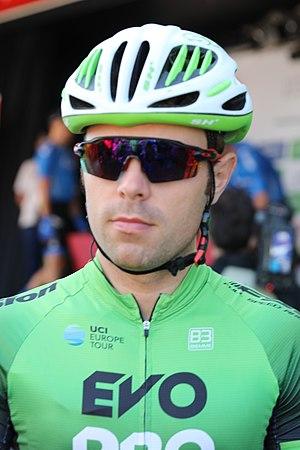
Wouter Wippert est un coureur cycliste néerlandais, né le 14 août 1990. Coureur rapide au sprint, il compte 22 victoires UCI, dont une étape du Tour Down Under 2015.